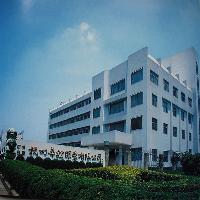
Weather: sun or clear